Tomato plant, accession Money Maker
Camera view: tilt-top (135 deg); turntable rotation: 180 degrees
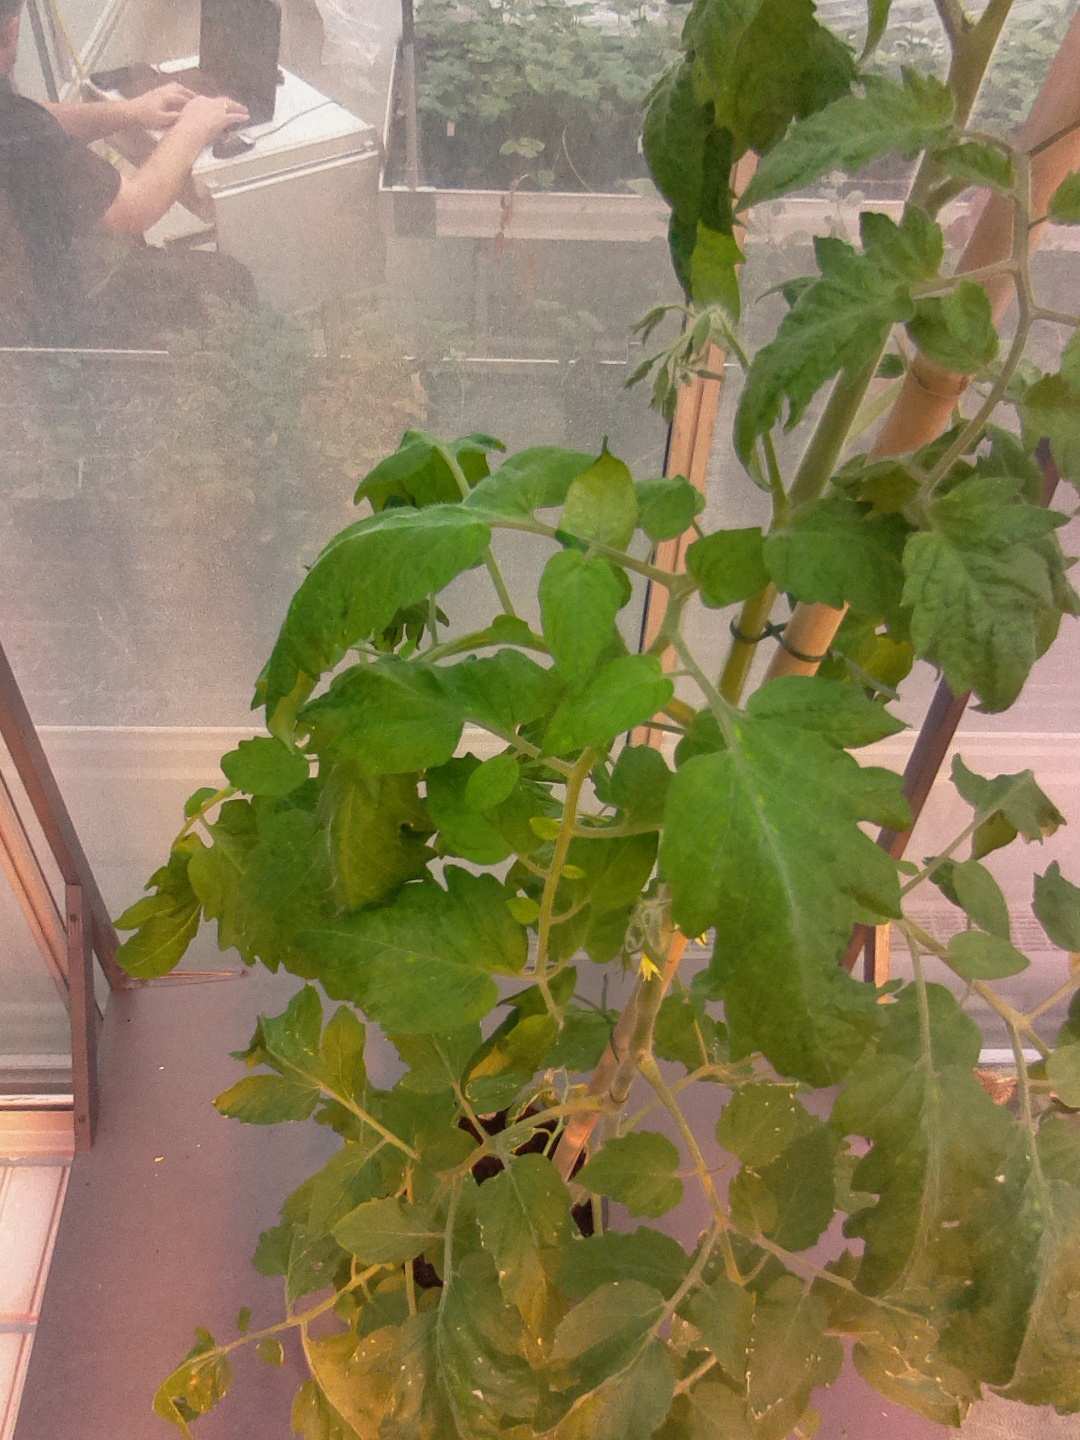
BBCH growth stage 67: Full flowering, 70%-80% of flowers open, more petals falling